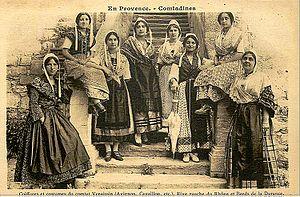
Costumes de Comtadines
Le costume provençal comtadin désigne les vêtements traditionnellement portés dans le Comtat Venaissin et jusqu'au nord de la Durance jusqu'à la fin du XIXᵉ siècle. Il représente l'un des deux grands types de costumes portés en Provence, bien qu'en 1884, le félibre Frédéric Mistral ait cherché à imposer le costume d'Arles comme symbole du vêtement provençal. Son signe le plus distinctif est la coiffe à la grecque.